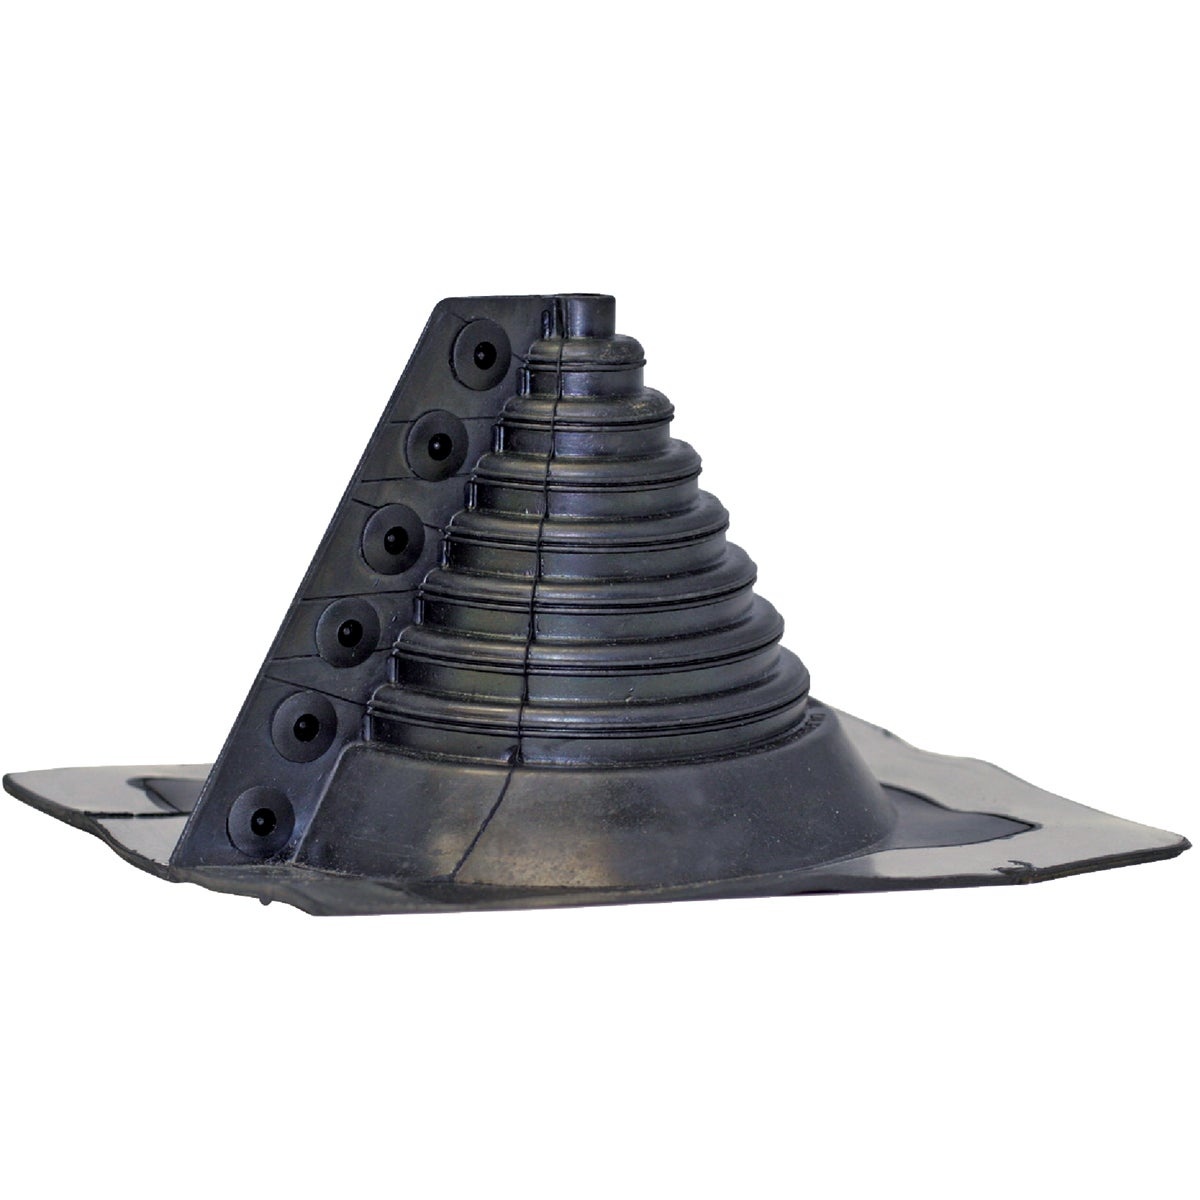
Oatey Retro Master 1/4 In. to 4 In. EDPM Roof Pipe Flashing Boot
The Oatey retrofit flashing for pipes and masts without disconnecting the obstruction. This flashing is made of flexible, weatherproof, EPDM rubber. Serviceable temperature range of -30 deg. F. to 250 deg. F. Easily installed by wrapping around the existing pipe and fastening down onto most roof decks. The pipe diameter markings on the flexible cone are in inches and millimeters. Approved for Type B installations. %search_data%14049
Brand: Oatey
Category: Hardware > Building Materials > Roofing > Roof Flashings > Pipe Boots